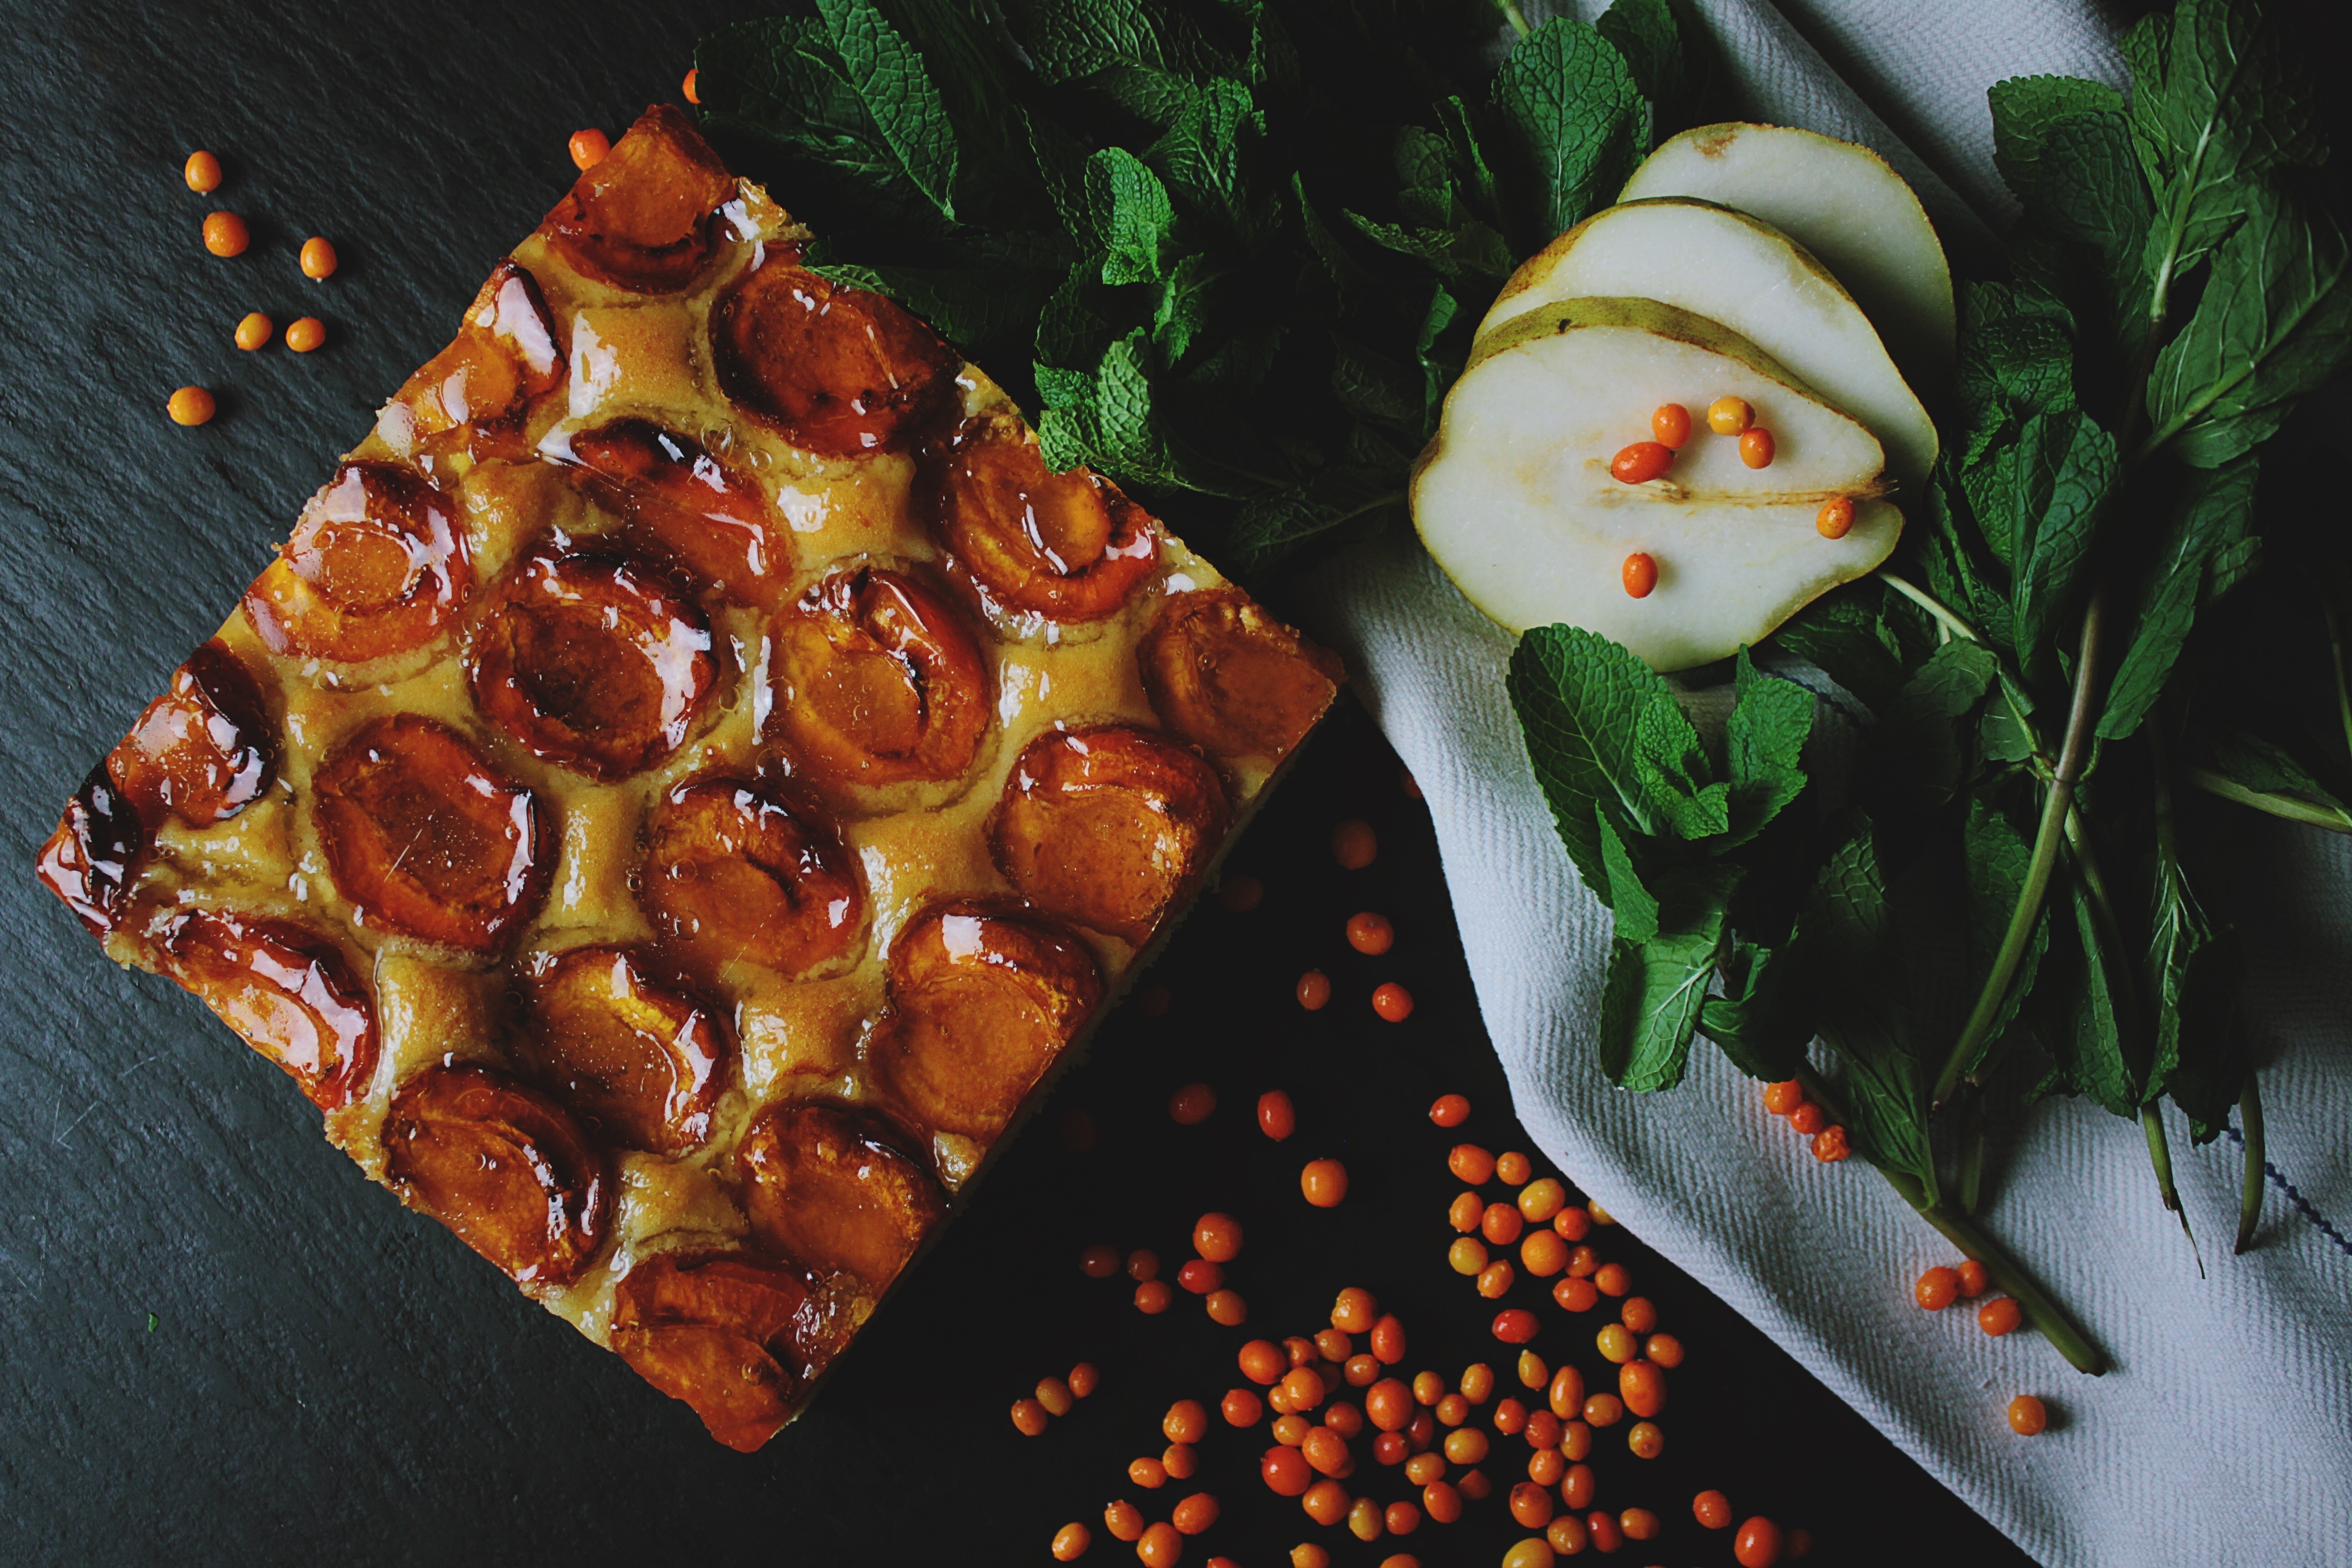
table, plant, fruit, dish, meal, food, produce, vegetable, plate, dessert, cuisine, delicious, slice, white cloth